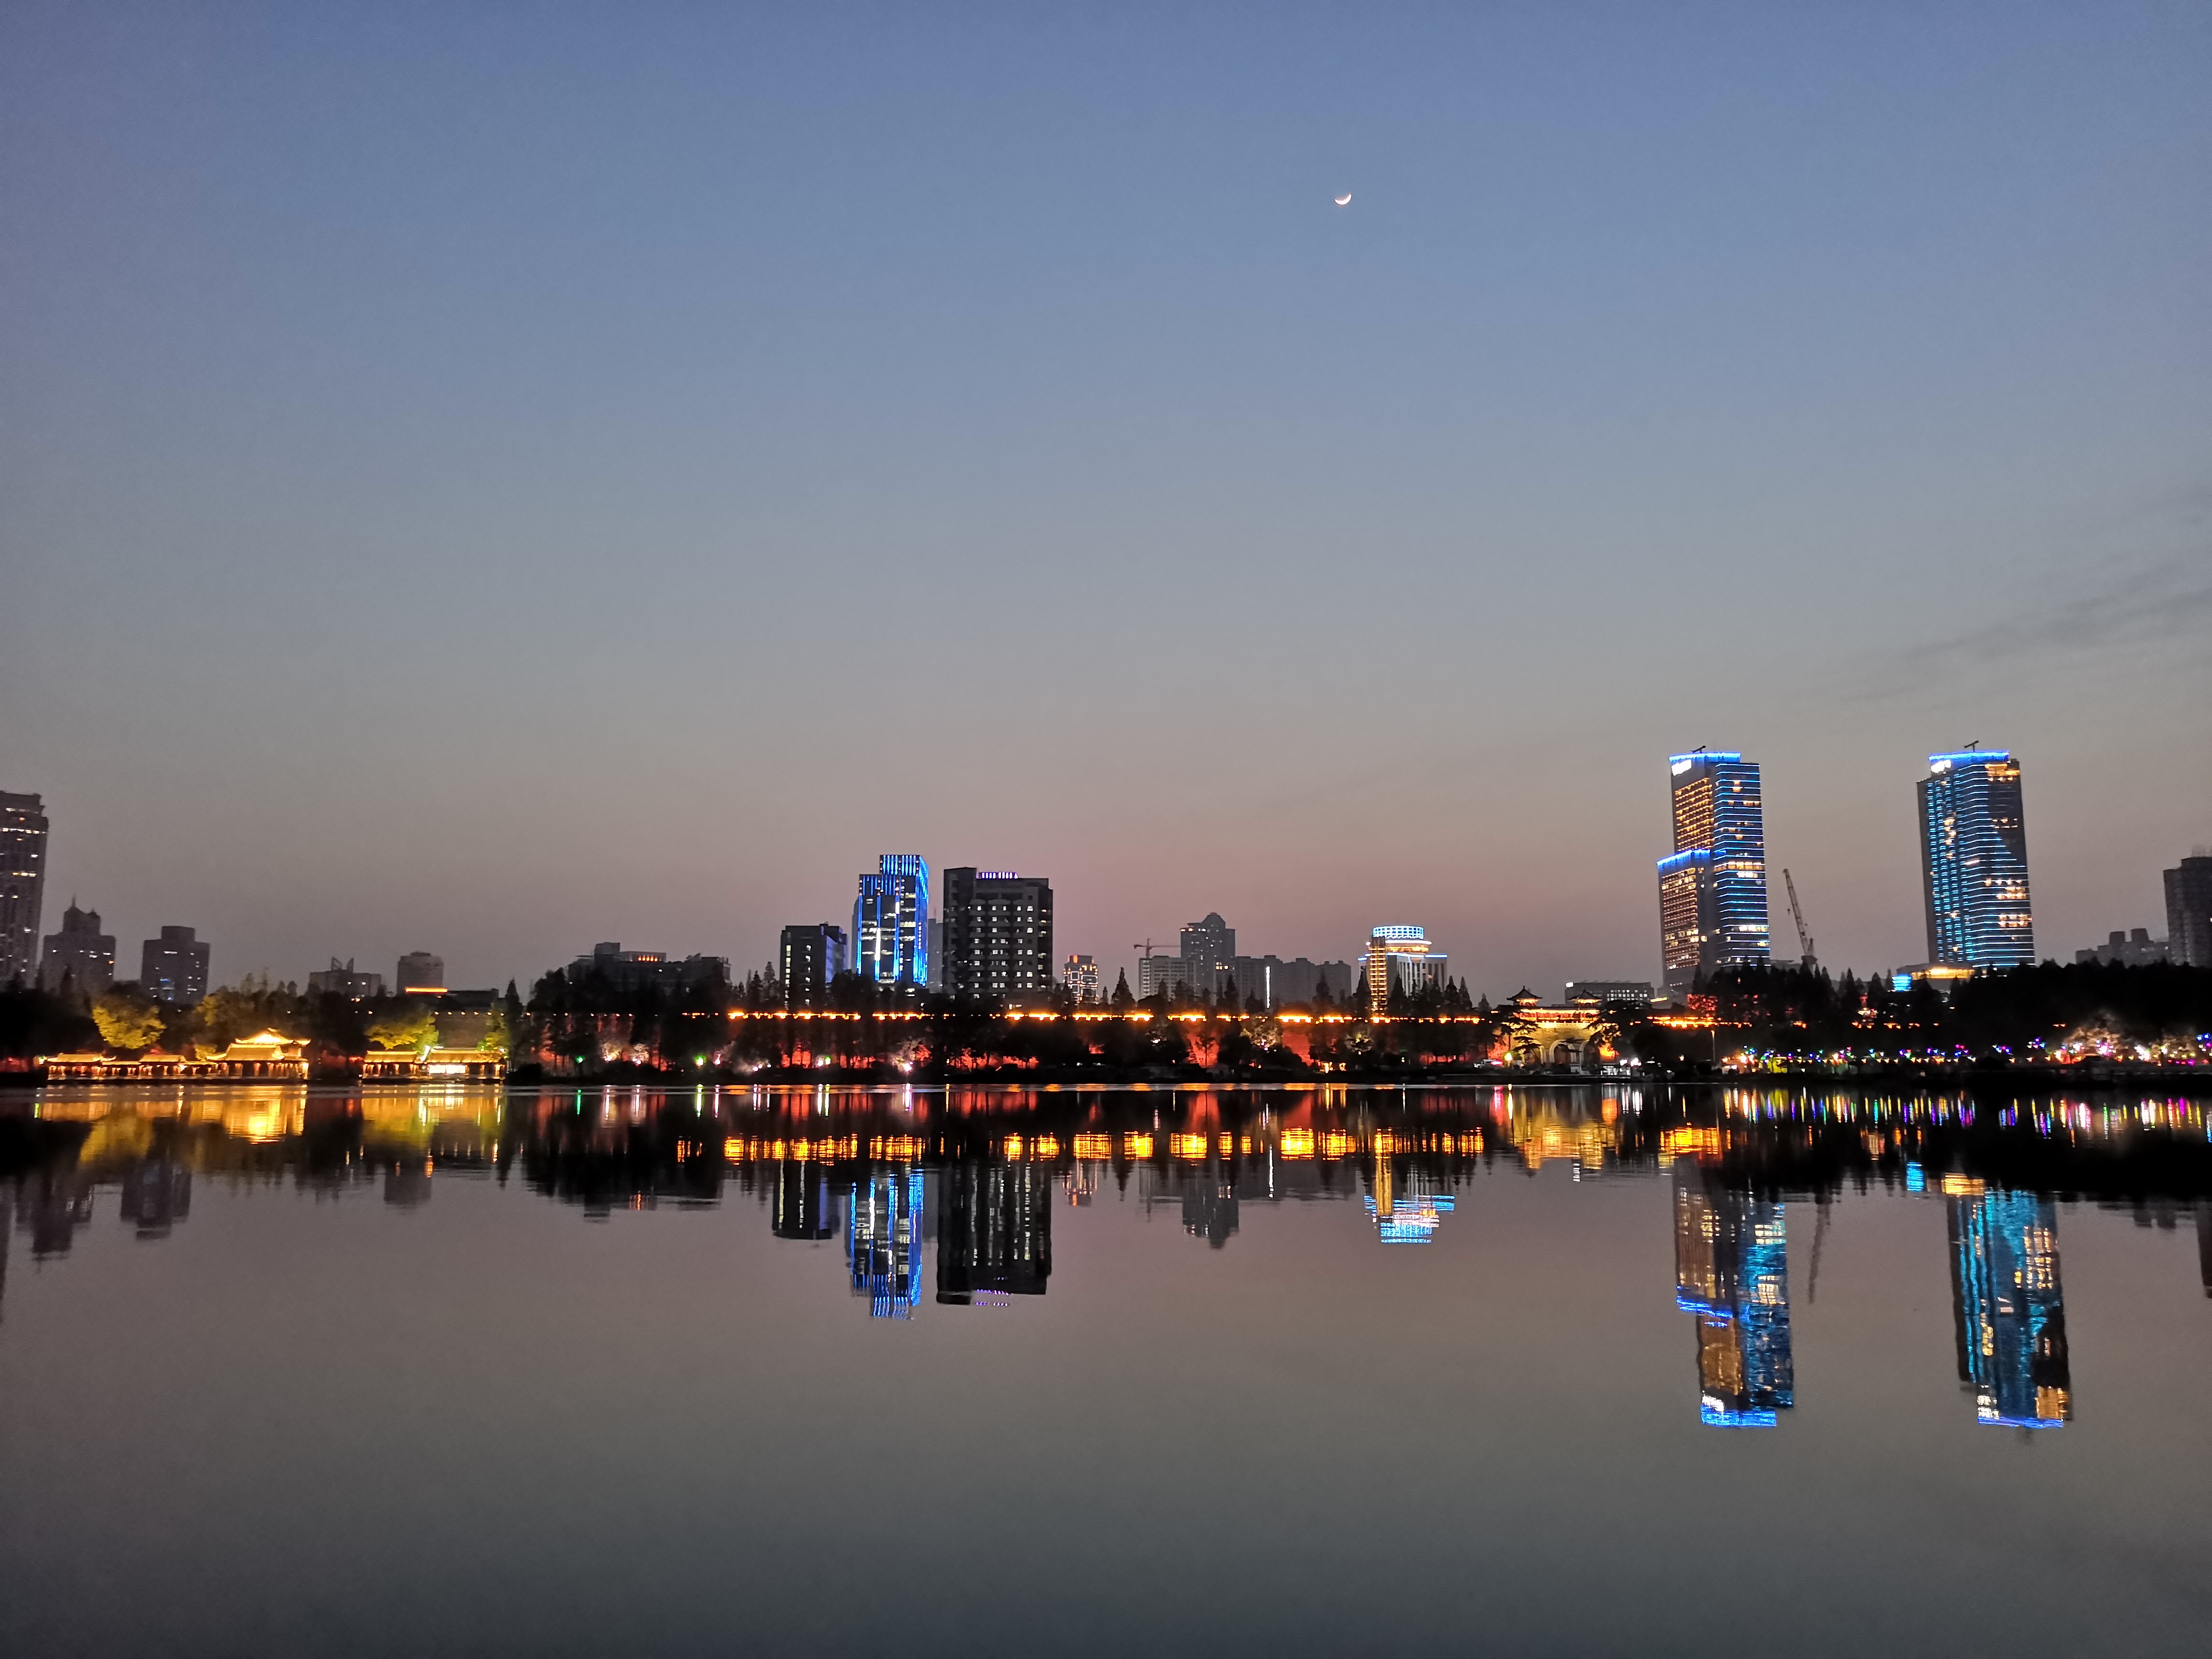
night scene, soft, peaceful, city, lake, moon, water, sky, building, atmosphere, water resources, dusk, skyscraper, cloud, tower block, body of water, cityscape, horizon, landscape, landmark, waterway, metropolitan area, condominium, harbor, metropolis, calm, tower, midnight, afterglow, symmetry, darkness, tree, reservoir, mixed use, reflection, dawn, downtown, evening, channel, night, electricity, sunset, ocean, skyline, panorama, tourist attraction, tourism, sea, lake district, sunrise, marina, dock, astronomical object, river, inlet